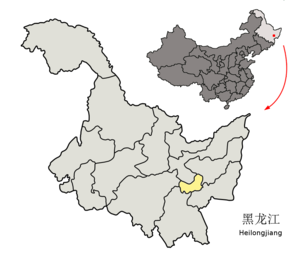
Qitaihe
Qitaihes beliggenhed i Heilongjiang
Qitaihe er en by på præfekturniveau by i provinsen Heilongjiang i det nordlige Kina. Befolkningen i præfekturet anslås til 860.000 mennesker, og det har et areal på 6,221 km².